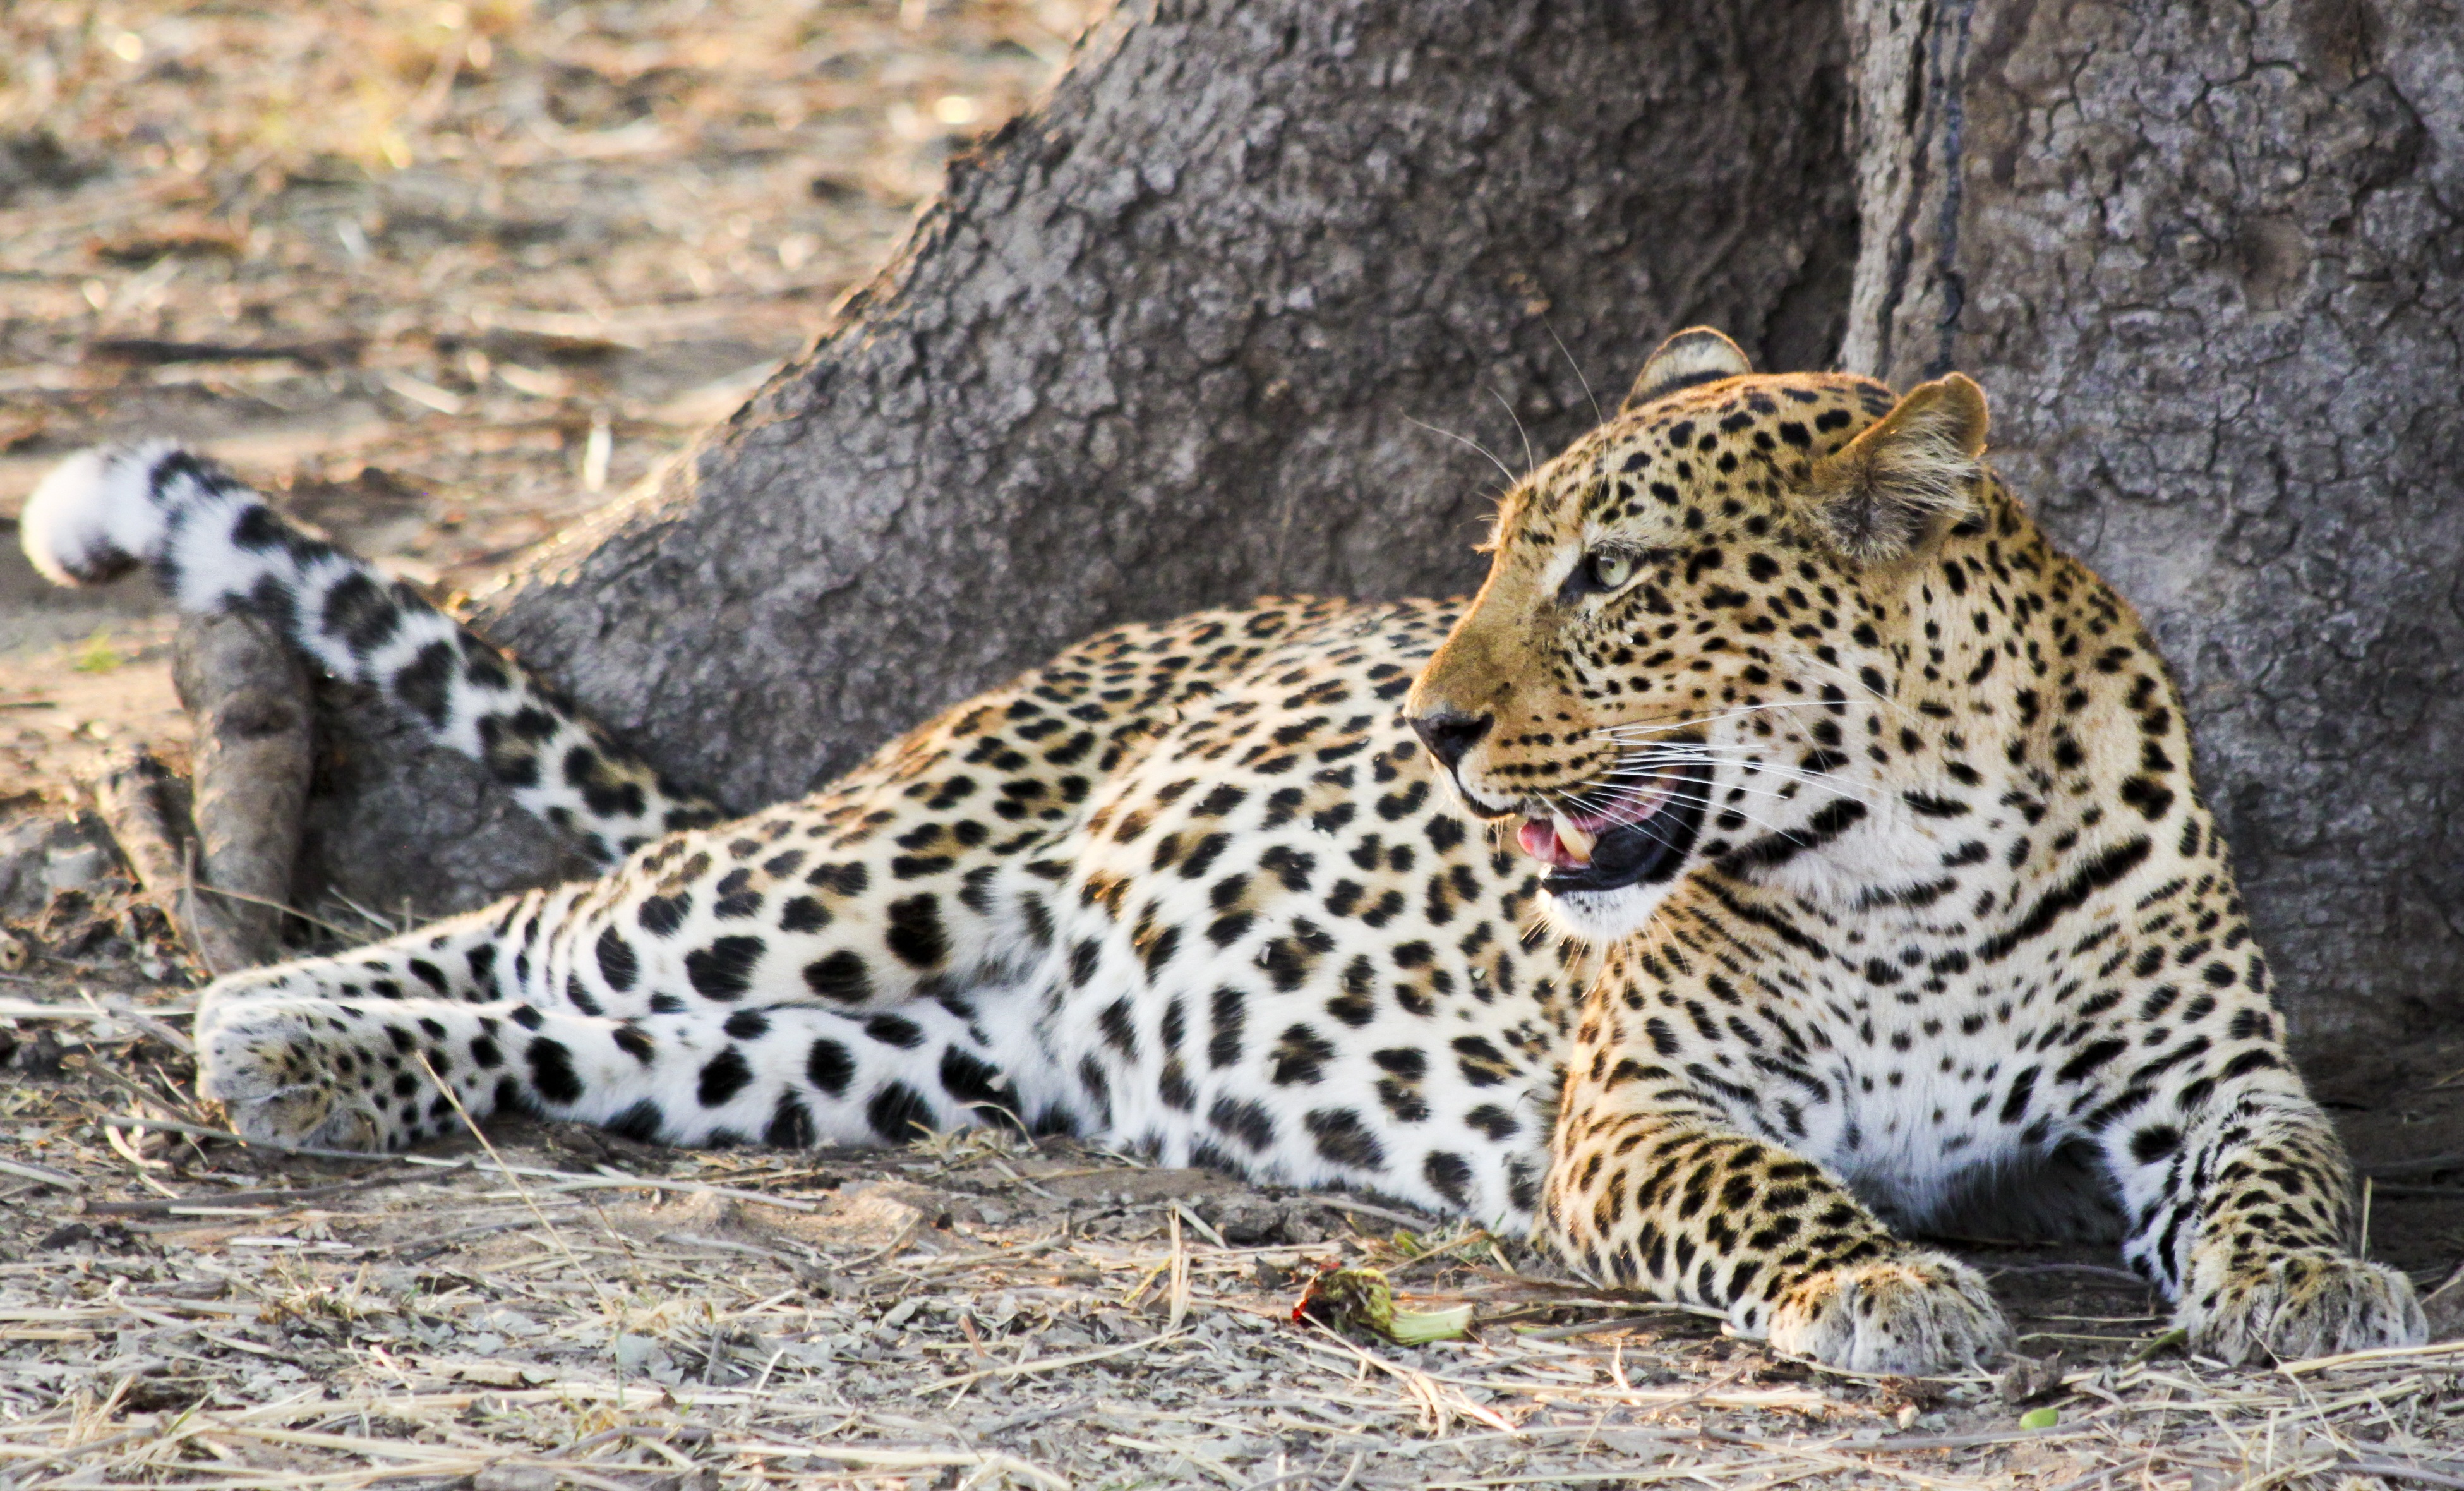
nature, animal, wildlife, wild, africa, mammal, fauna, leopard, savannah, vertebrate, jaguar, safari, big cats, cat like mammal